F7 (classification)

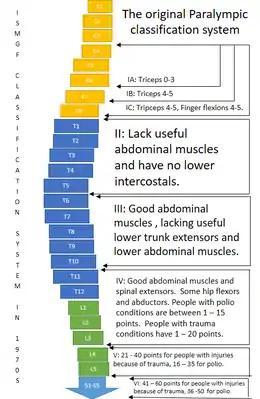
The original ISMGF classification system used at early Paralympic Games.

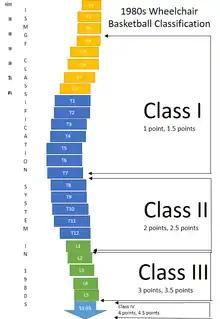
The wheelchair basketball classification system used during the 1980s was mostly functional, but had medical lesion based elements as a guideline. A maximum of 14 points was allowed on the floor at any time.

Wheelchair basketball was one of the earliest sports available to people in this class.